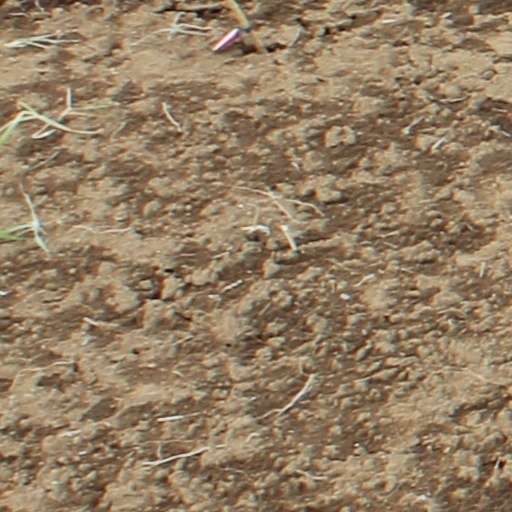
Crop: wheat